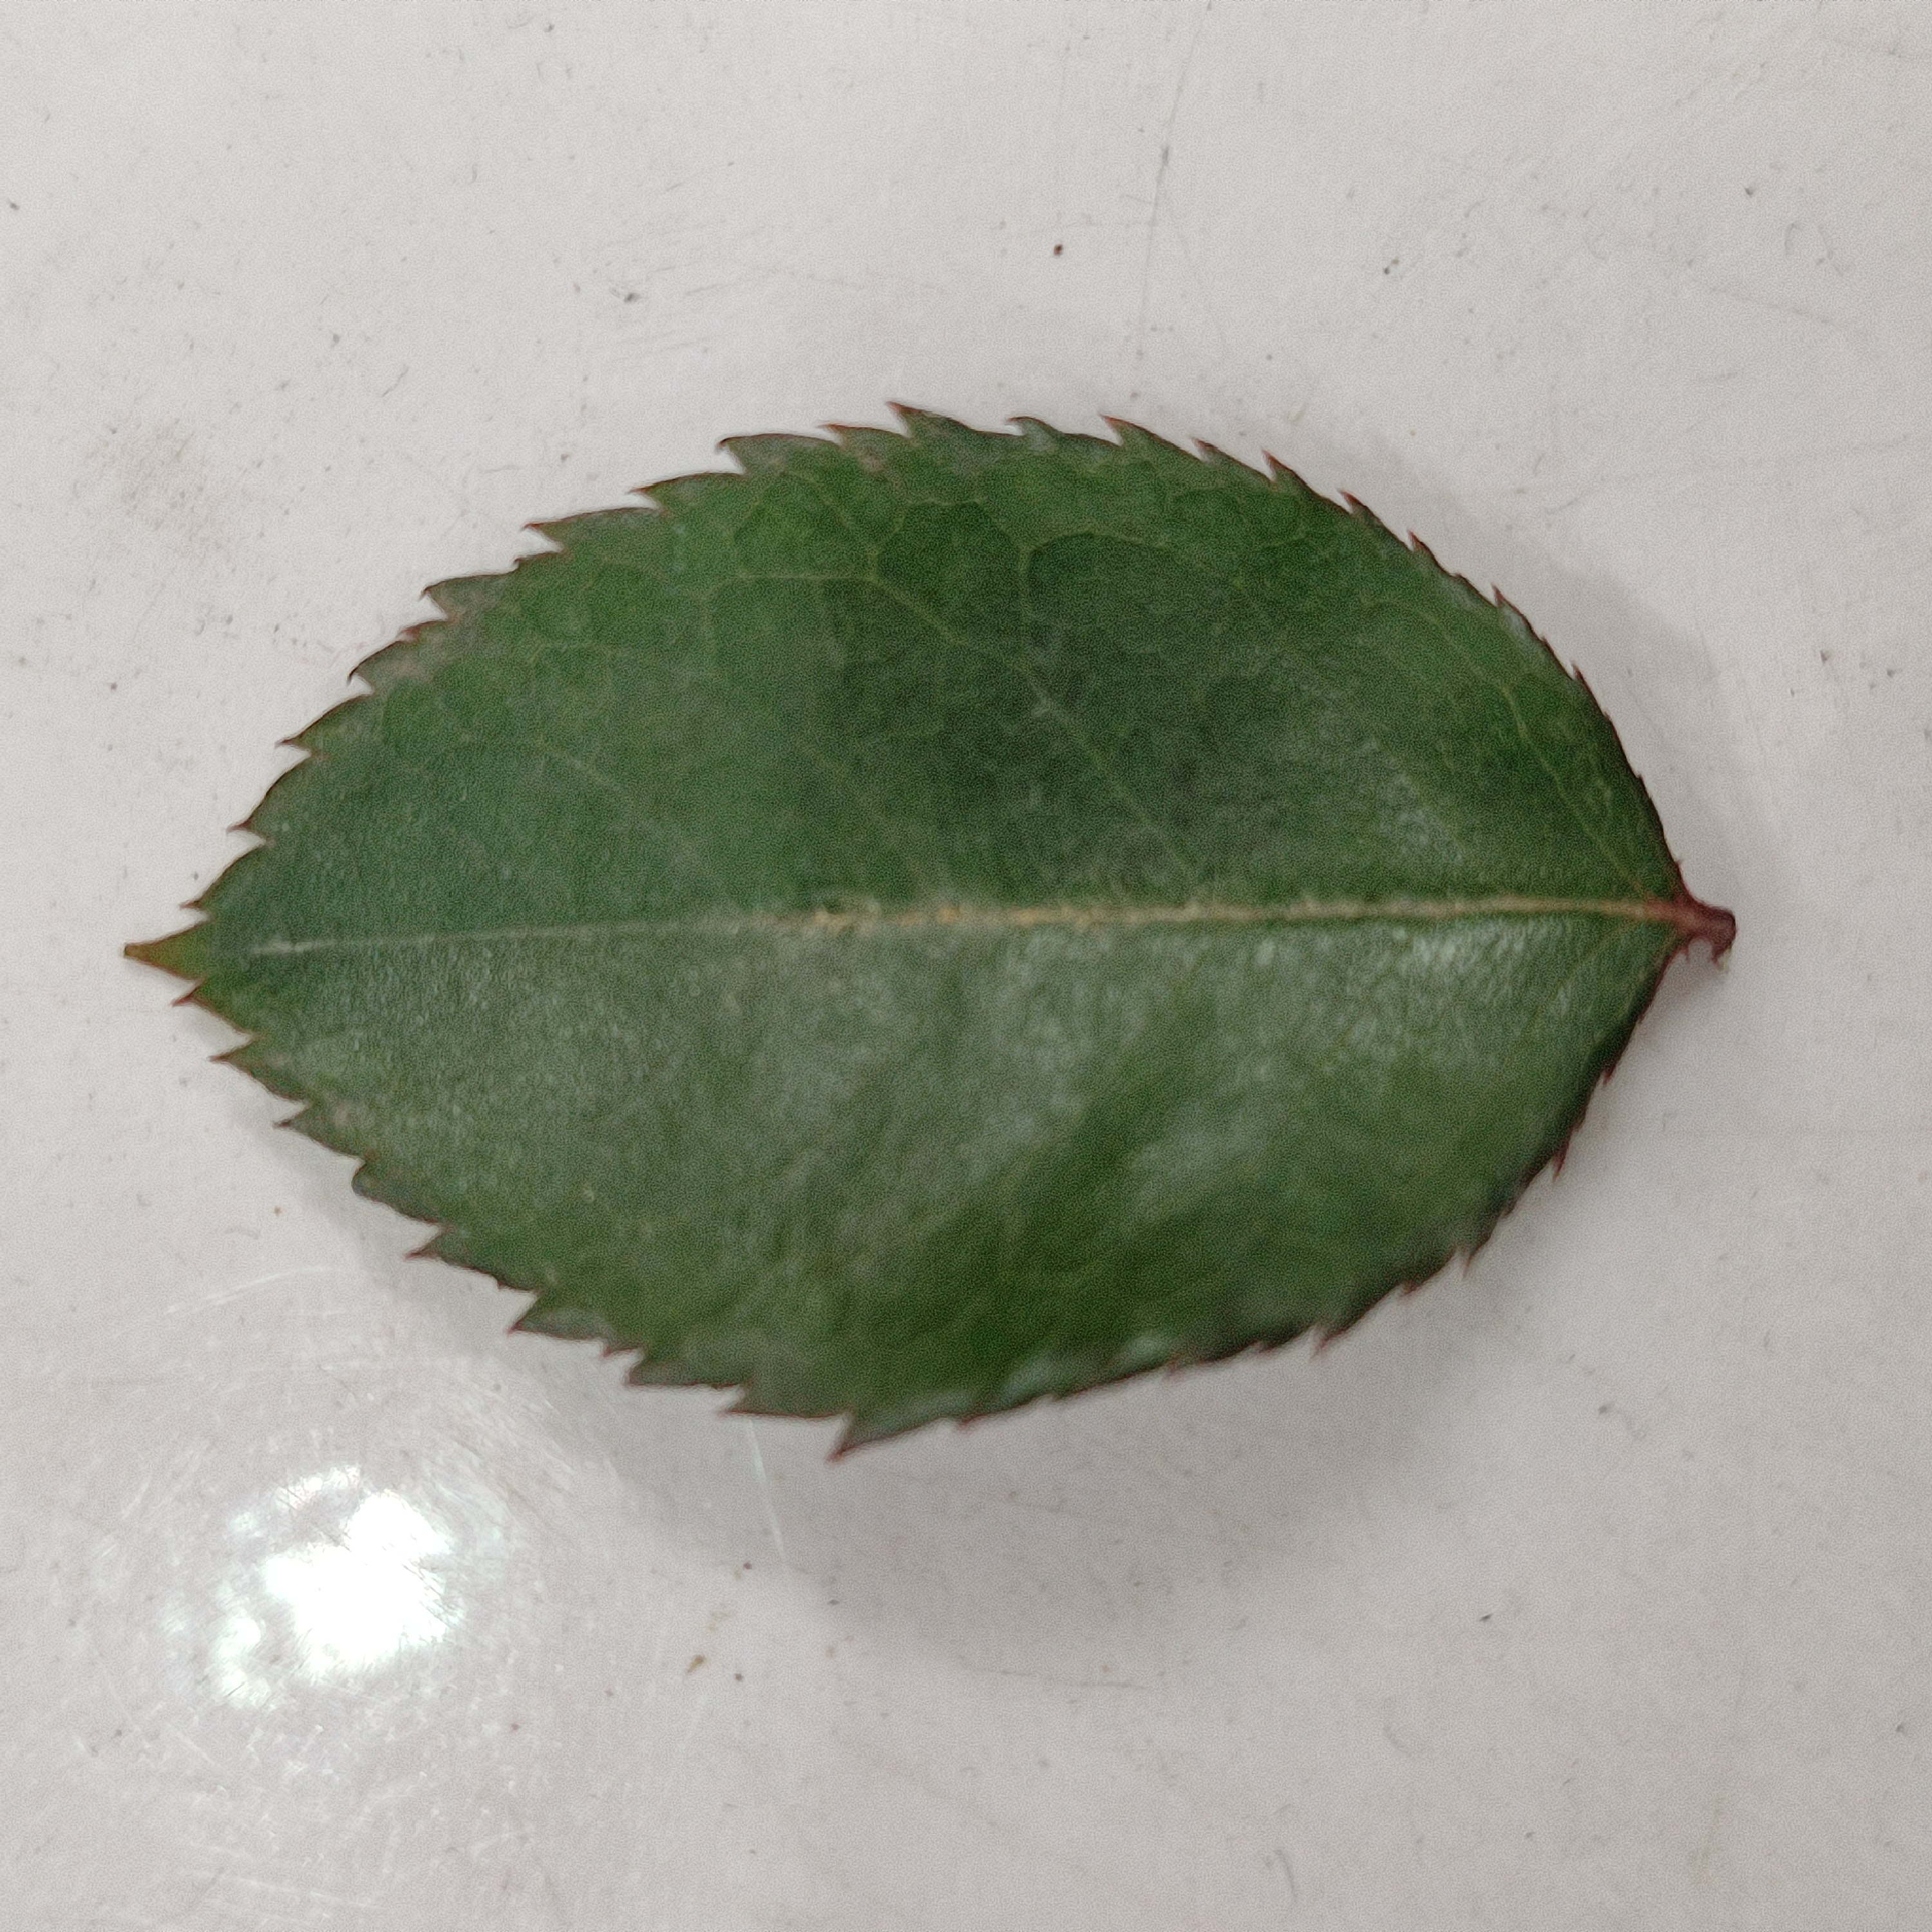
Label: Healthy Leaf